Question: Please indicate a possible affordance area of golf_clubs that can be used for holding
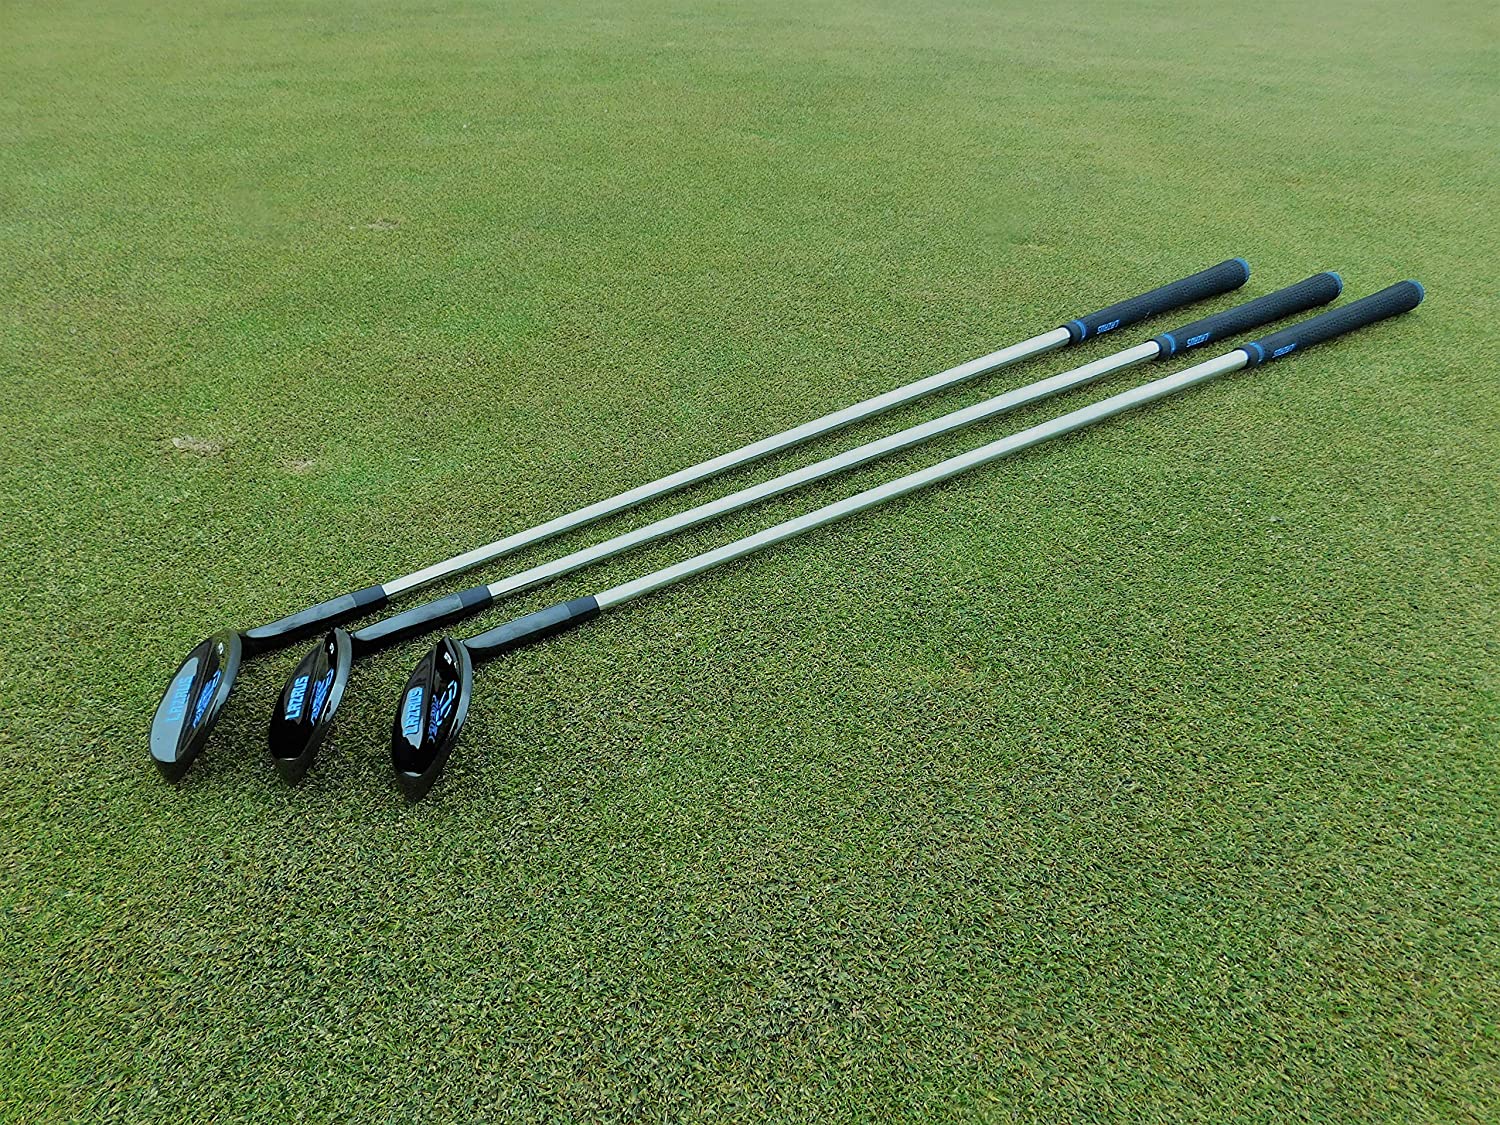
Answer: [1041.416, 277.861, 1422.628, 437.123]